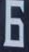
Number: 6